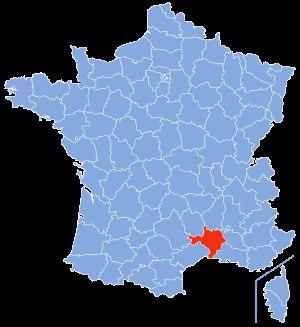
La liste des cavités naturelles les plus longues du Gard recense, sous forme de tableaux, les cavités souterraines naturelles connues dans ce département français, dont le développement est supérieur ou égal à mille mètres.
La liste des cavités naturelles les plus profondes du Gard recense, sous forme de tableaux, les cavités souterraines naturelles connues dans ce département français, dont le dénivelé est supérieur ou égal à cent mètres.